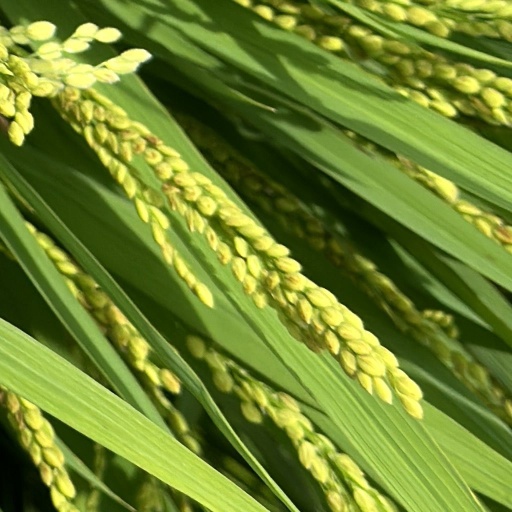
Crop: rice